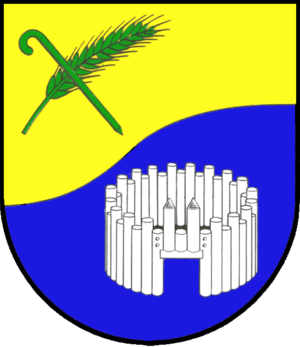
Kuden
Coat of arms of Kuden
Kuden er en by og kommune i det nordlige Tyskland, beliggende i Amt Burg-Sankt Michaelisdonn under Kreis Dithmarschen. Kreis Dithmarschen ligger i den sydvestlige del af delstaten Slesvig-Holsten.